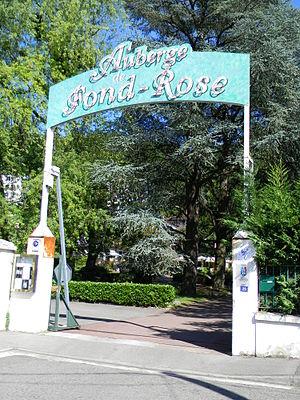
Auberge du Fond-Rose à Caluire-et-Cuire.
Caluire-et-Cuire est une commune française située dans la métropole de Lyon en région Auvergne-Rhône-Alpes. Ses habitants sont appelés les Caluirards.